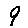
Label: 9